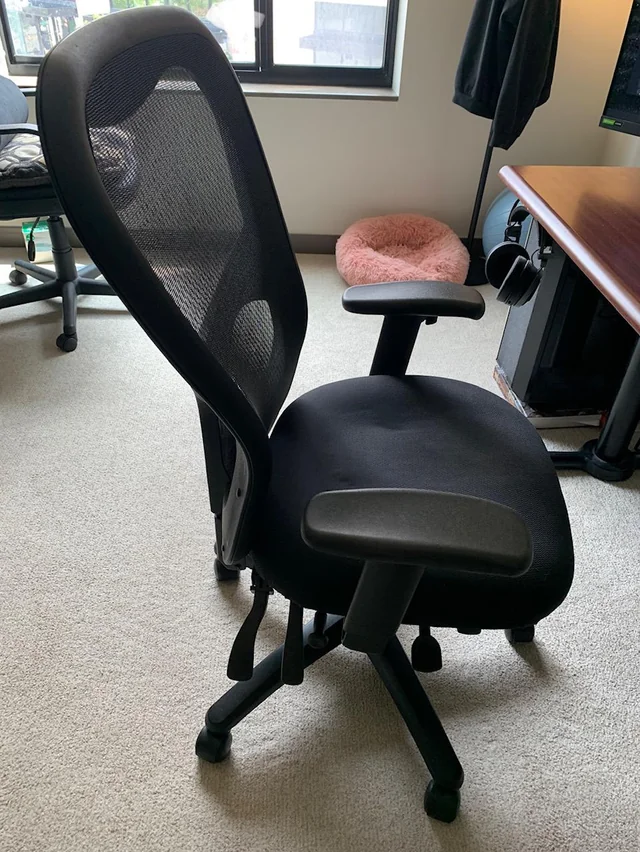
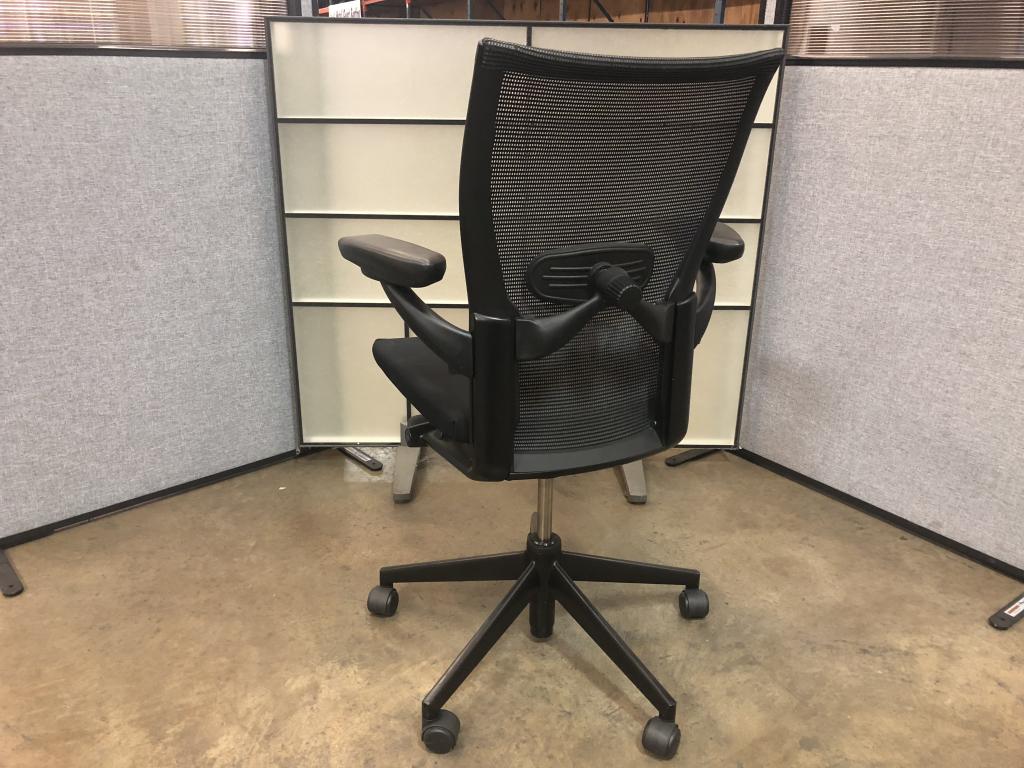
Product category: items_chair
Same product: no